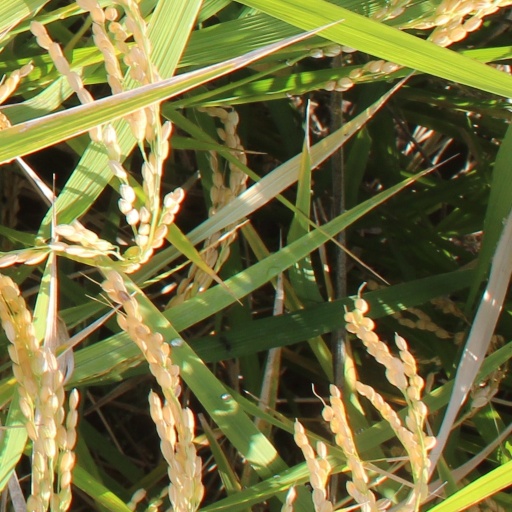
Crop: rice